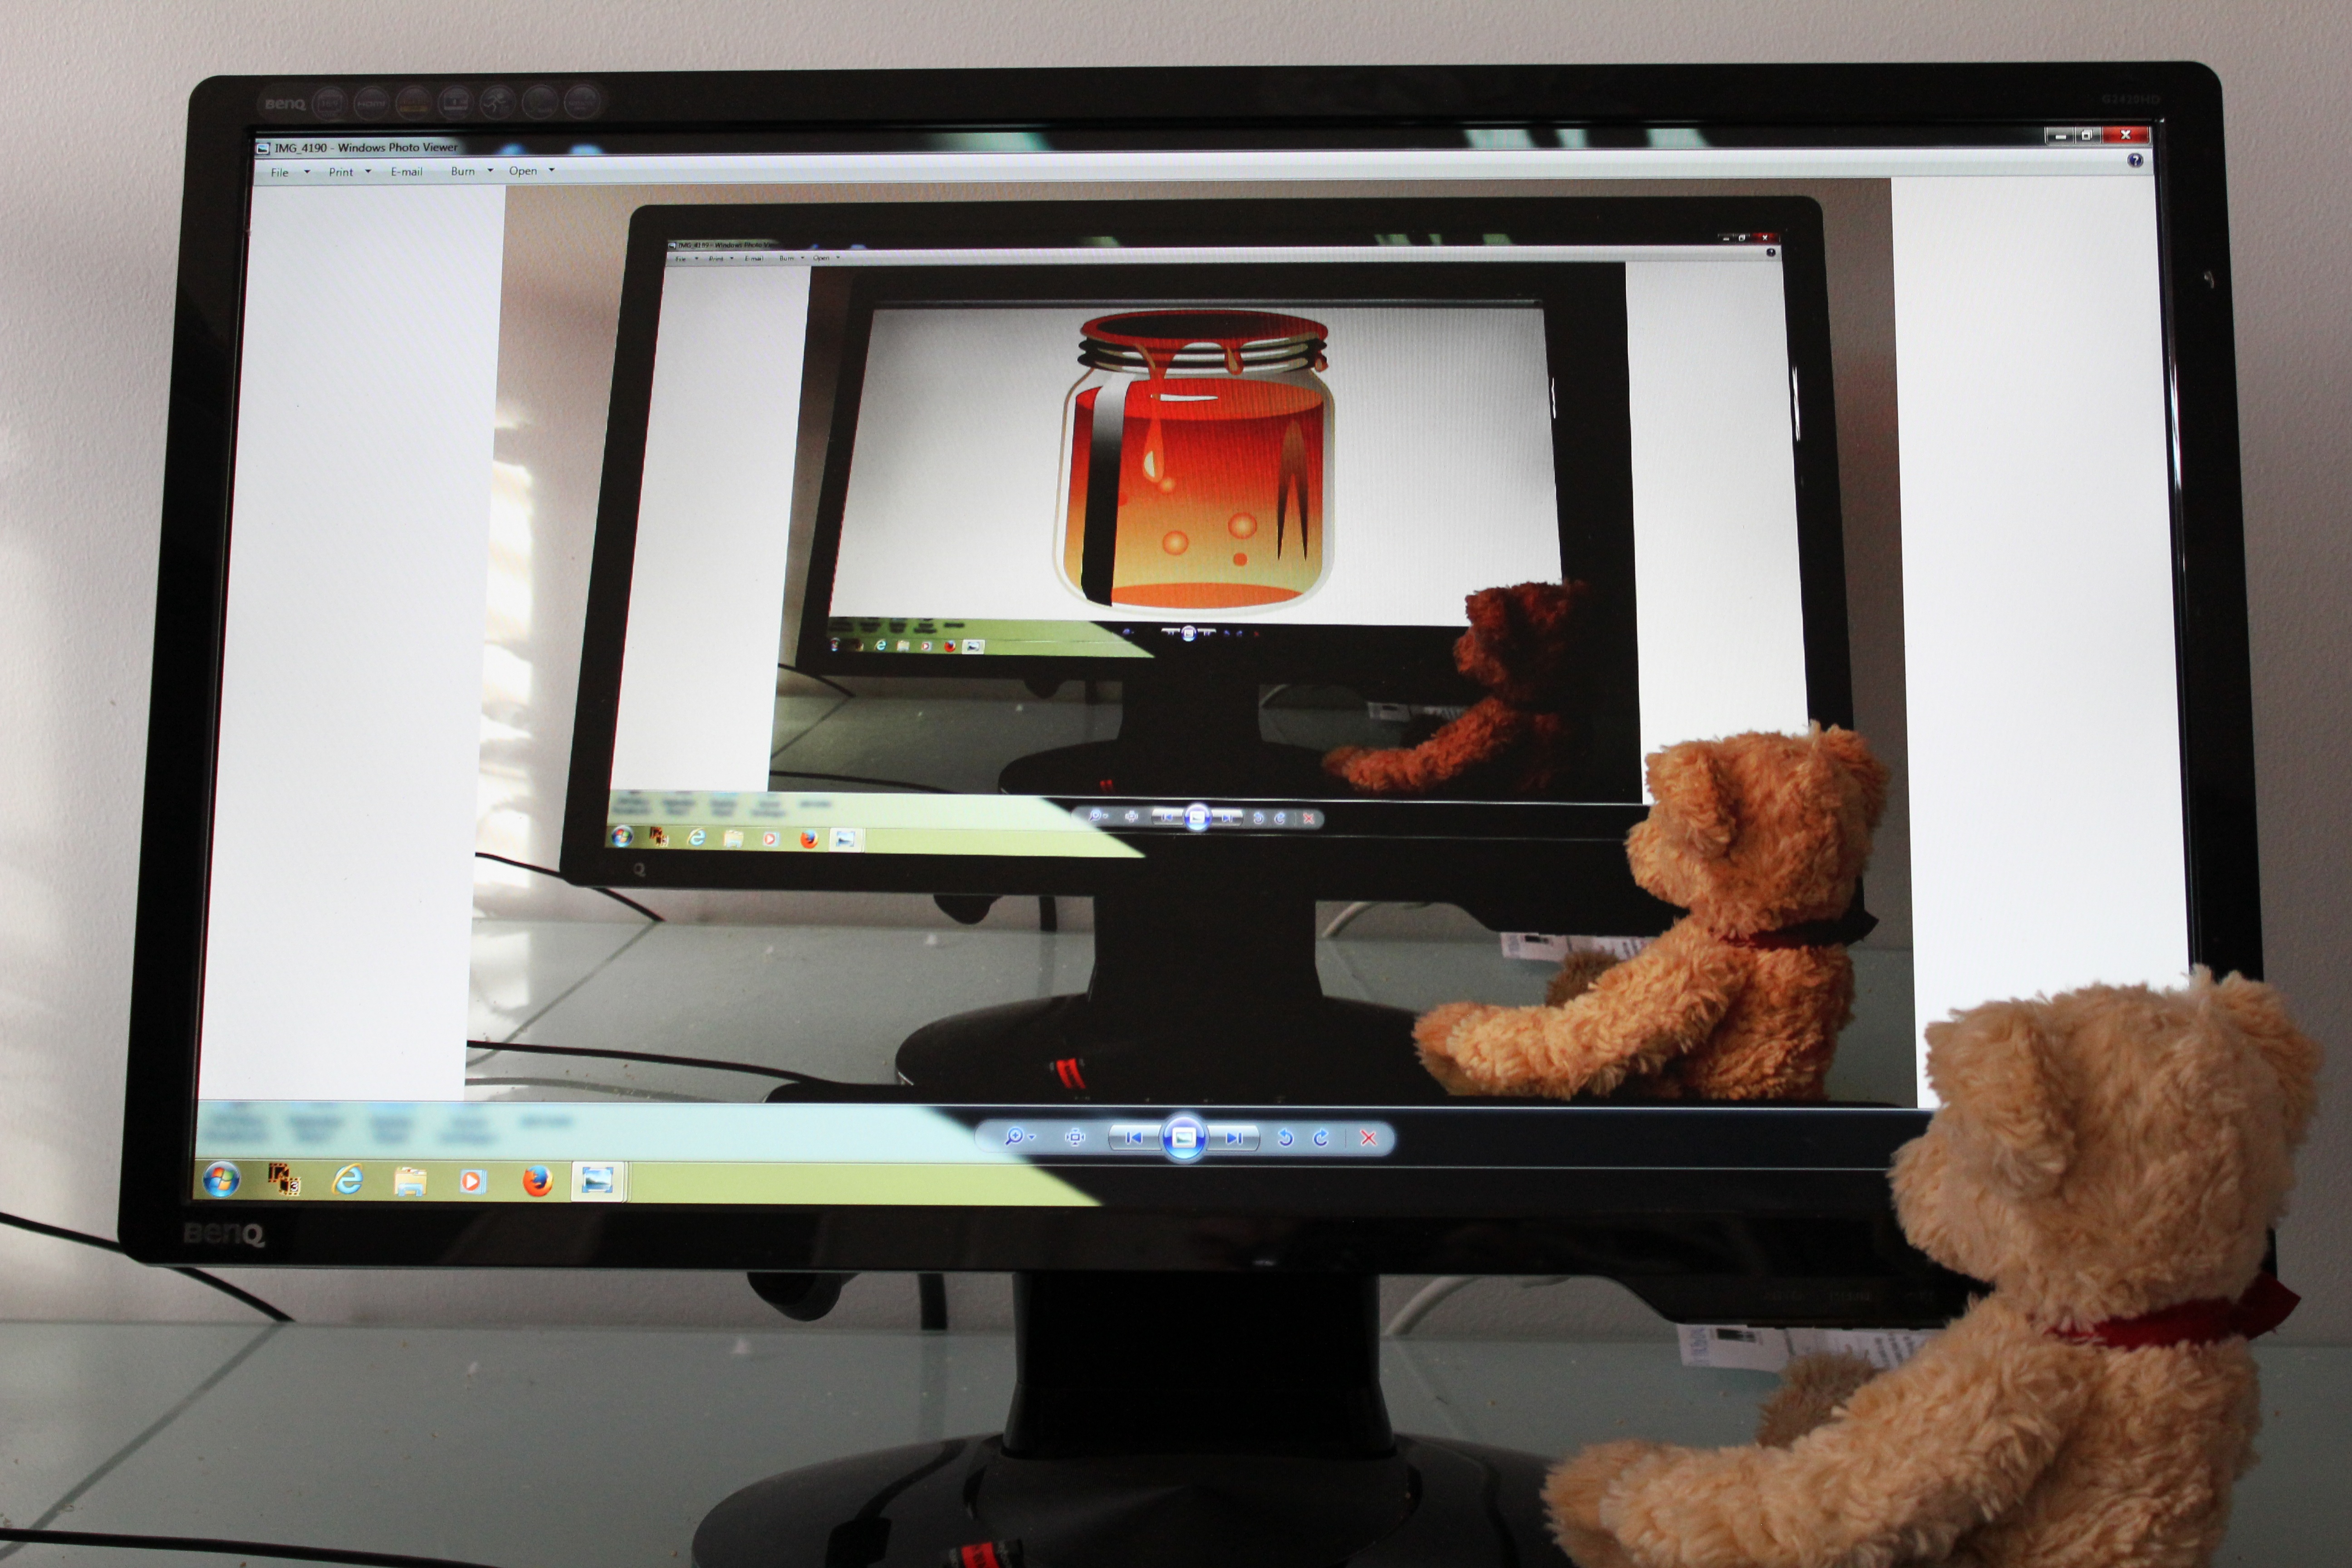
technology, honey, jar, bear, television, furniture, room, teddy bear, monitor, design, stuffed animal, multimedia, teddy, soft toy, computer screen, desktop computer, personal computer, computer monitor, display device